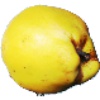
Label: Quince 1